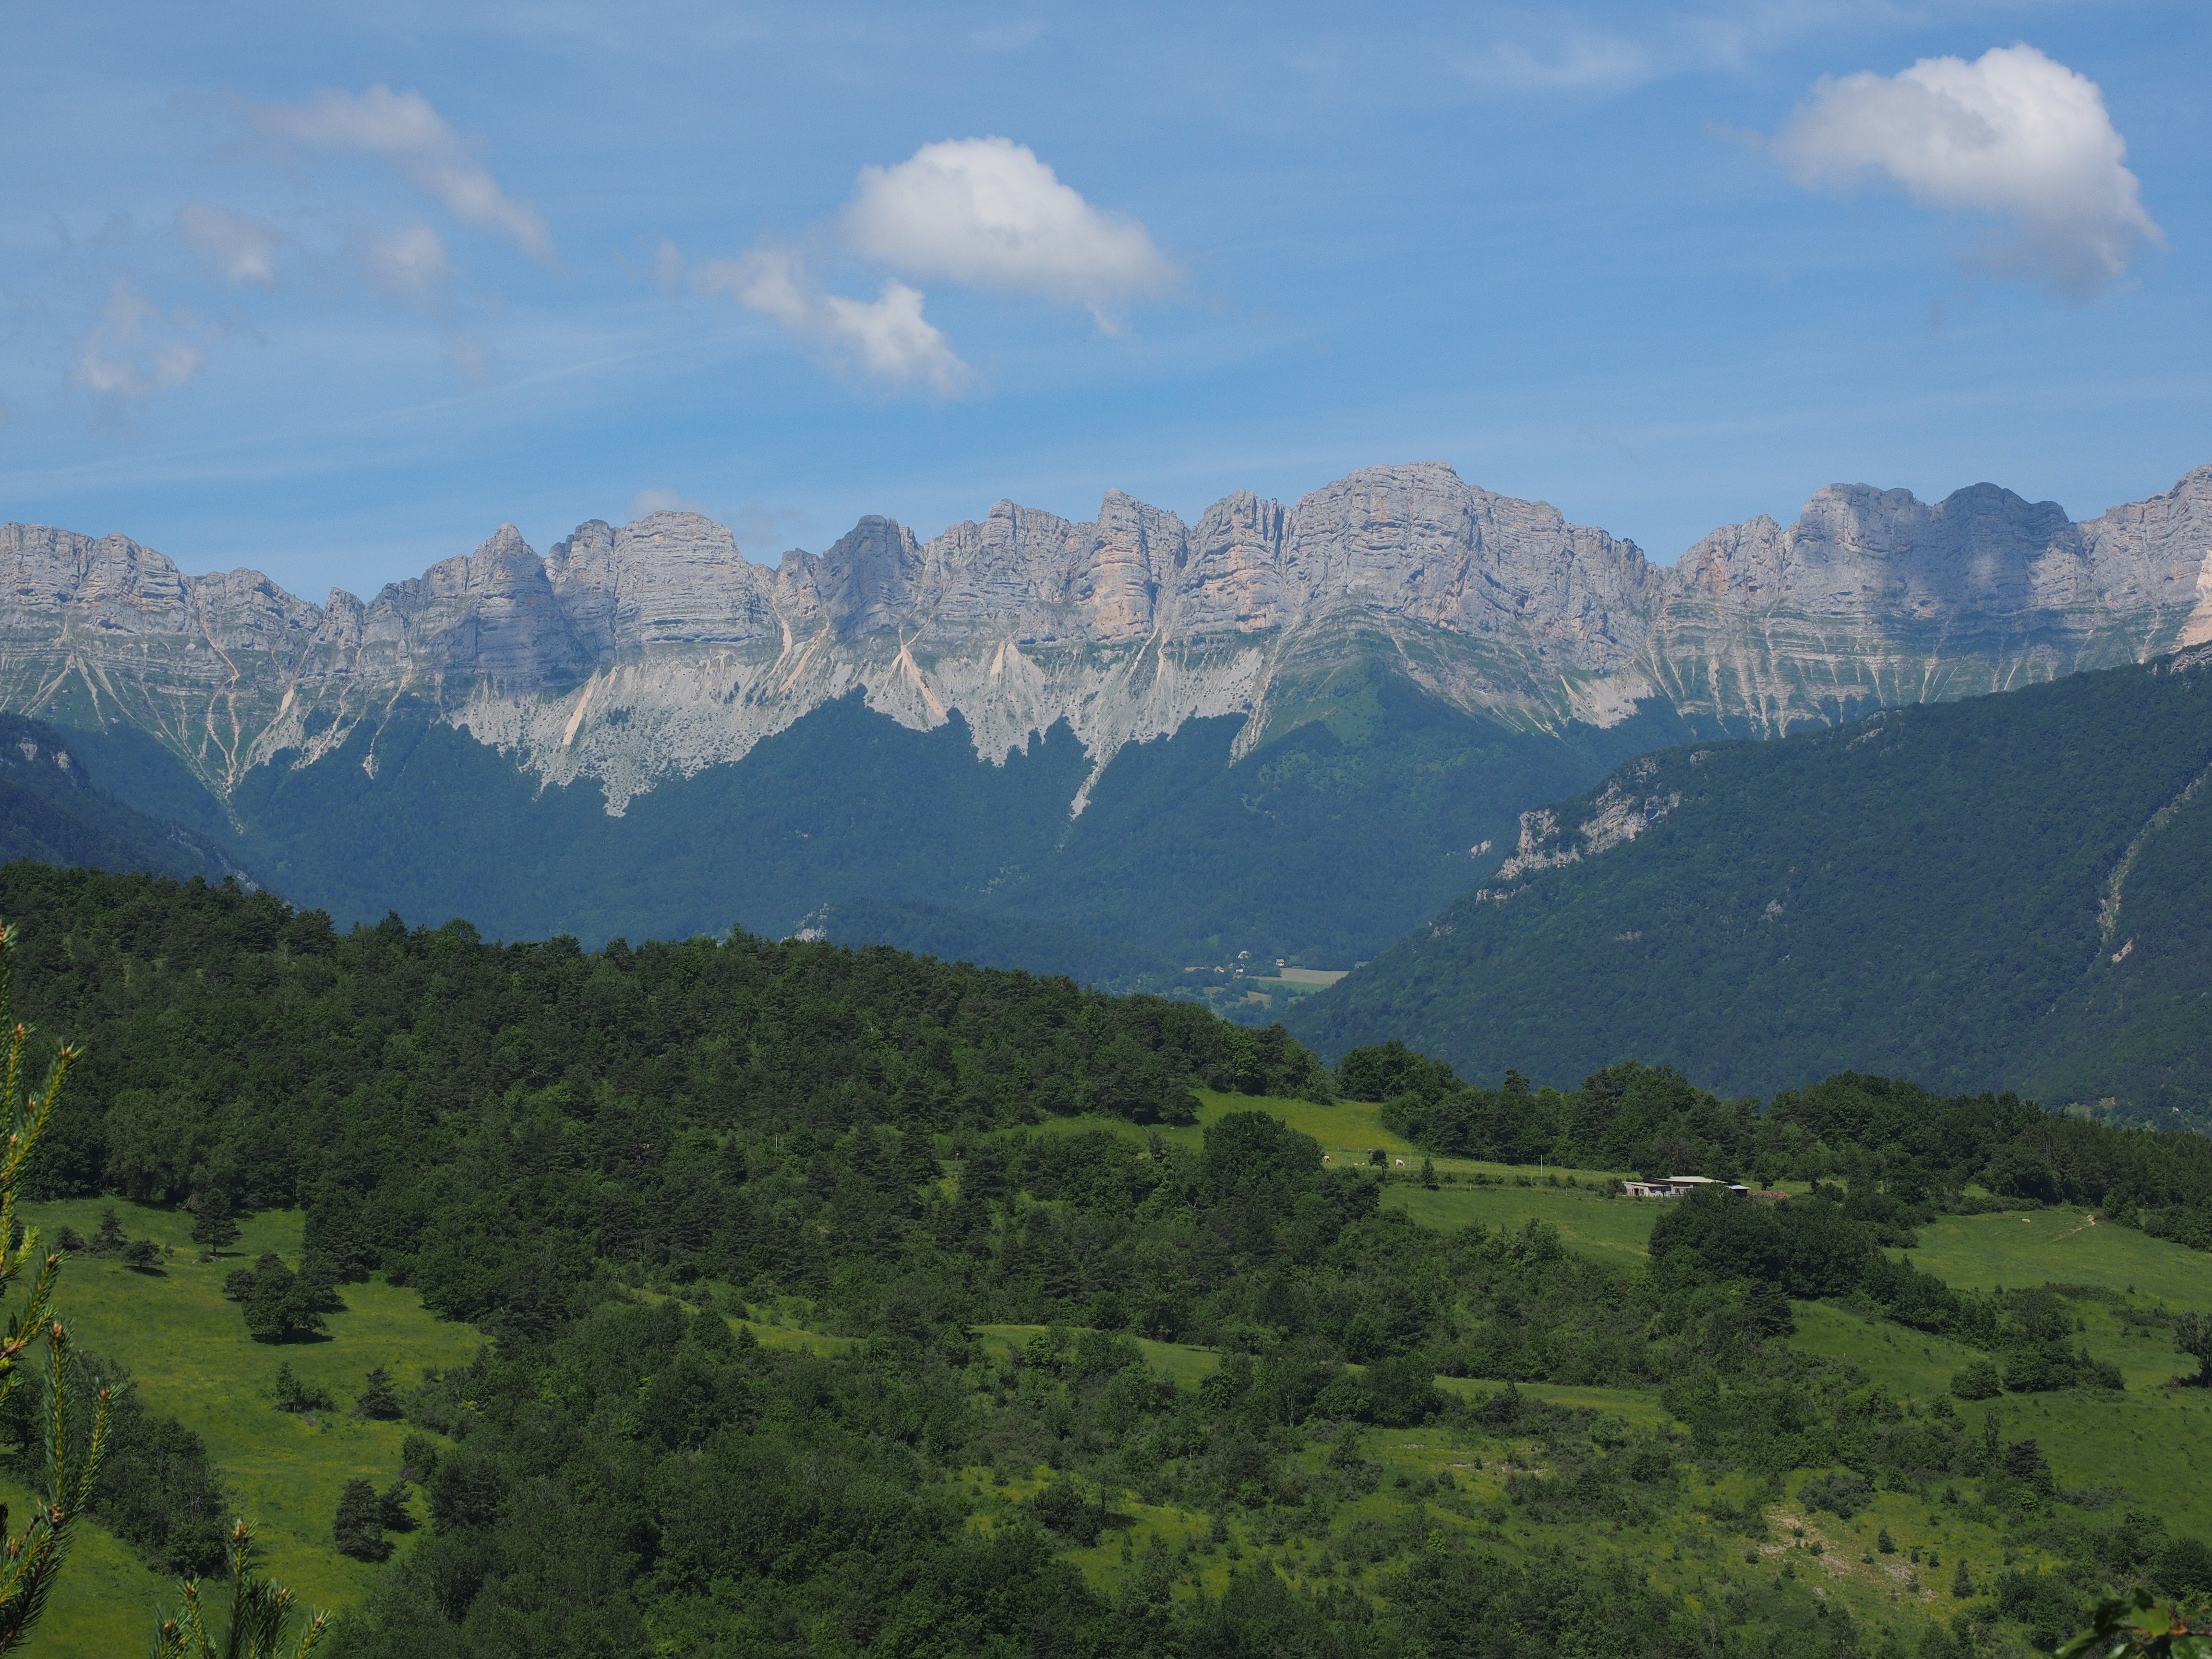
landscape, nature, wilderness, mountain, hill, valley, mountain range, france, ridge, mountain landscape, mountains, alps, plateau, limestone, idyll, vercors, landform, lime mountain, rochers du playnet, montagne de lans, pas morta, pas ernadant, rochers de la balme, lime rock, saint guillaume, saint andeol, geographical feature, mountainous landforms